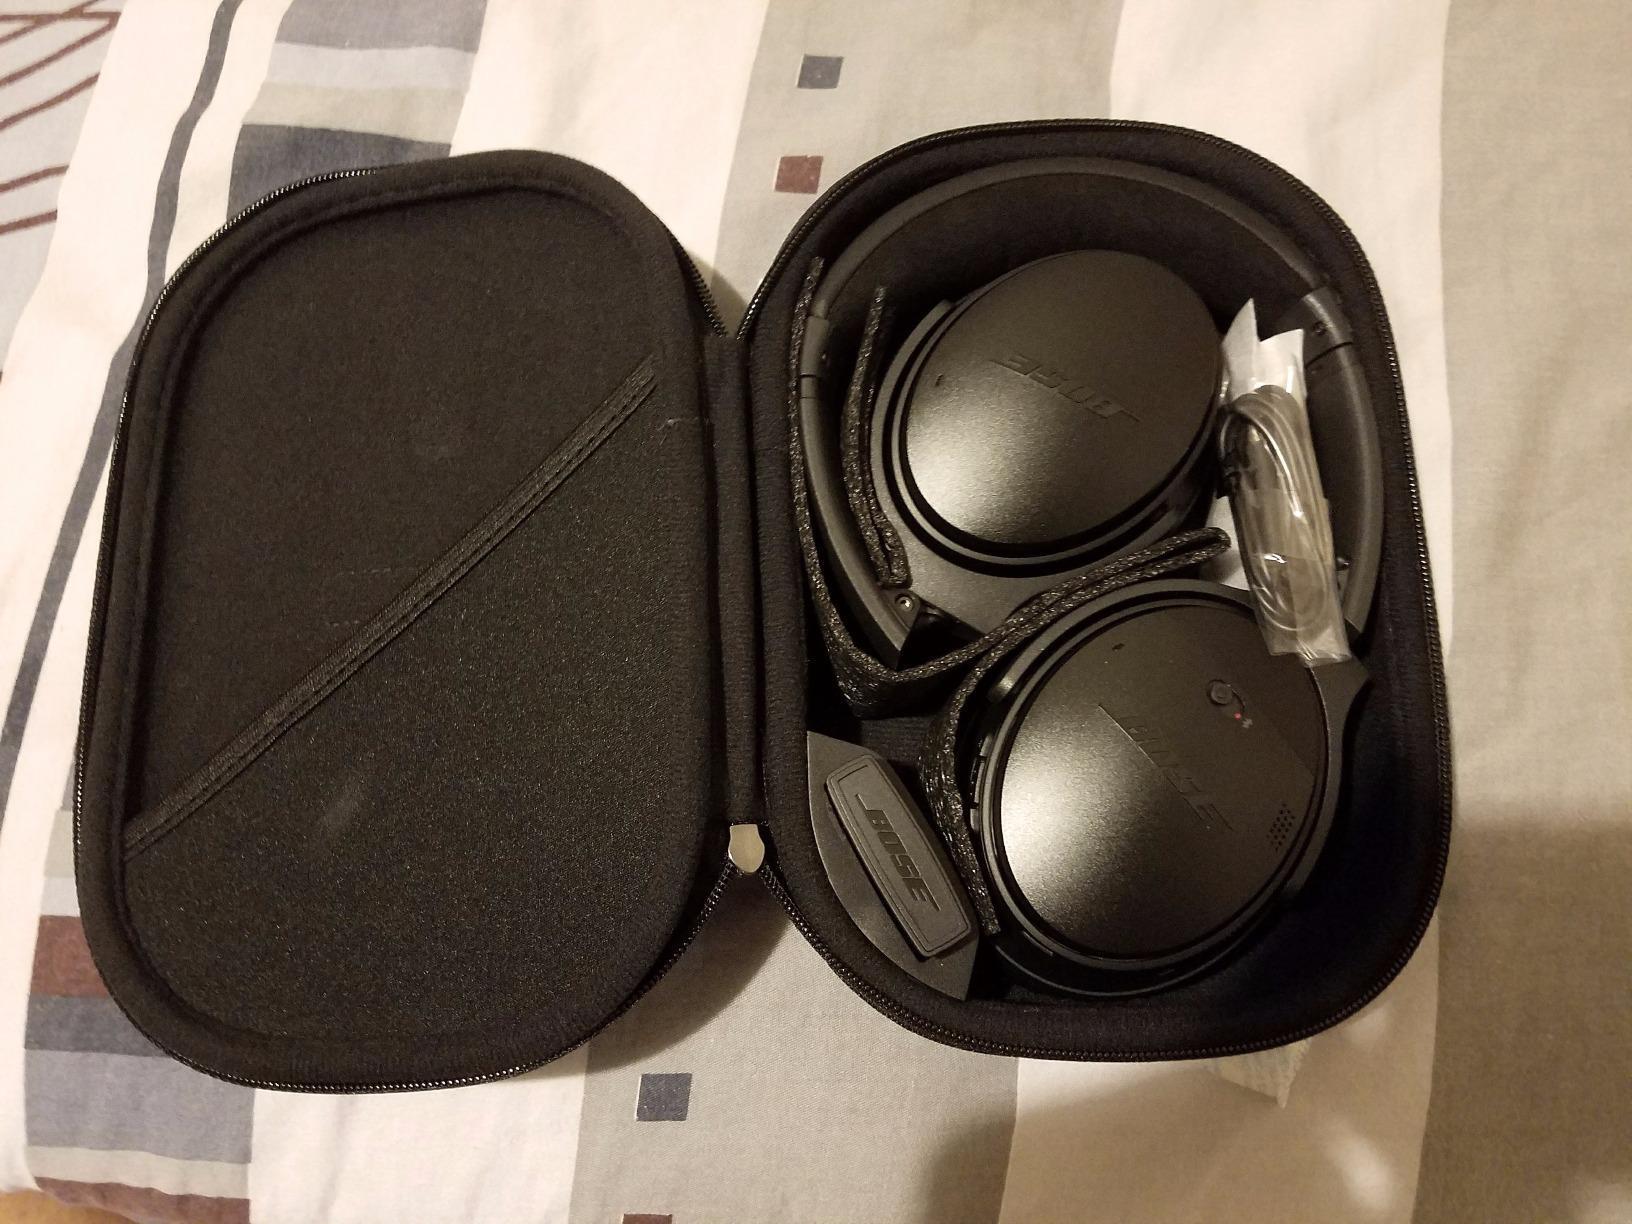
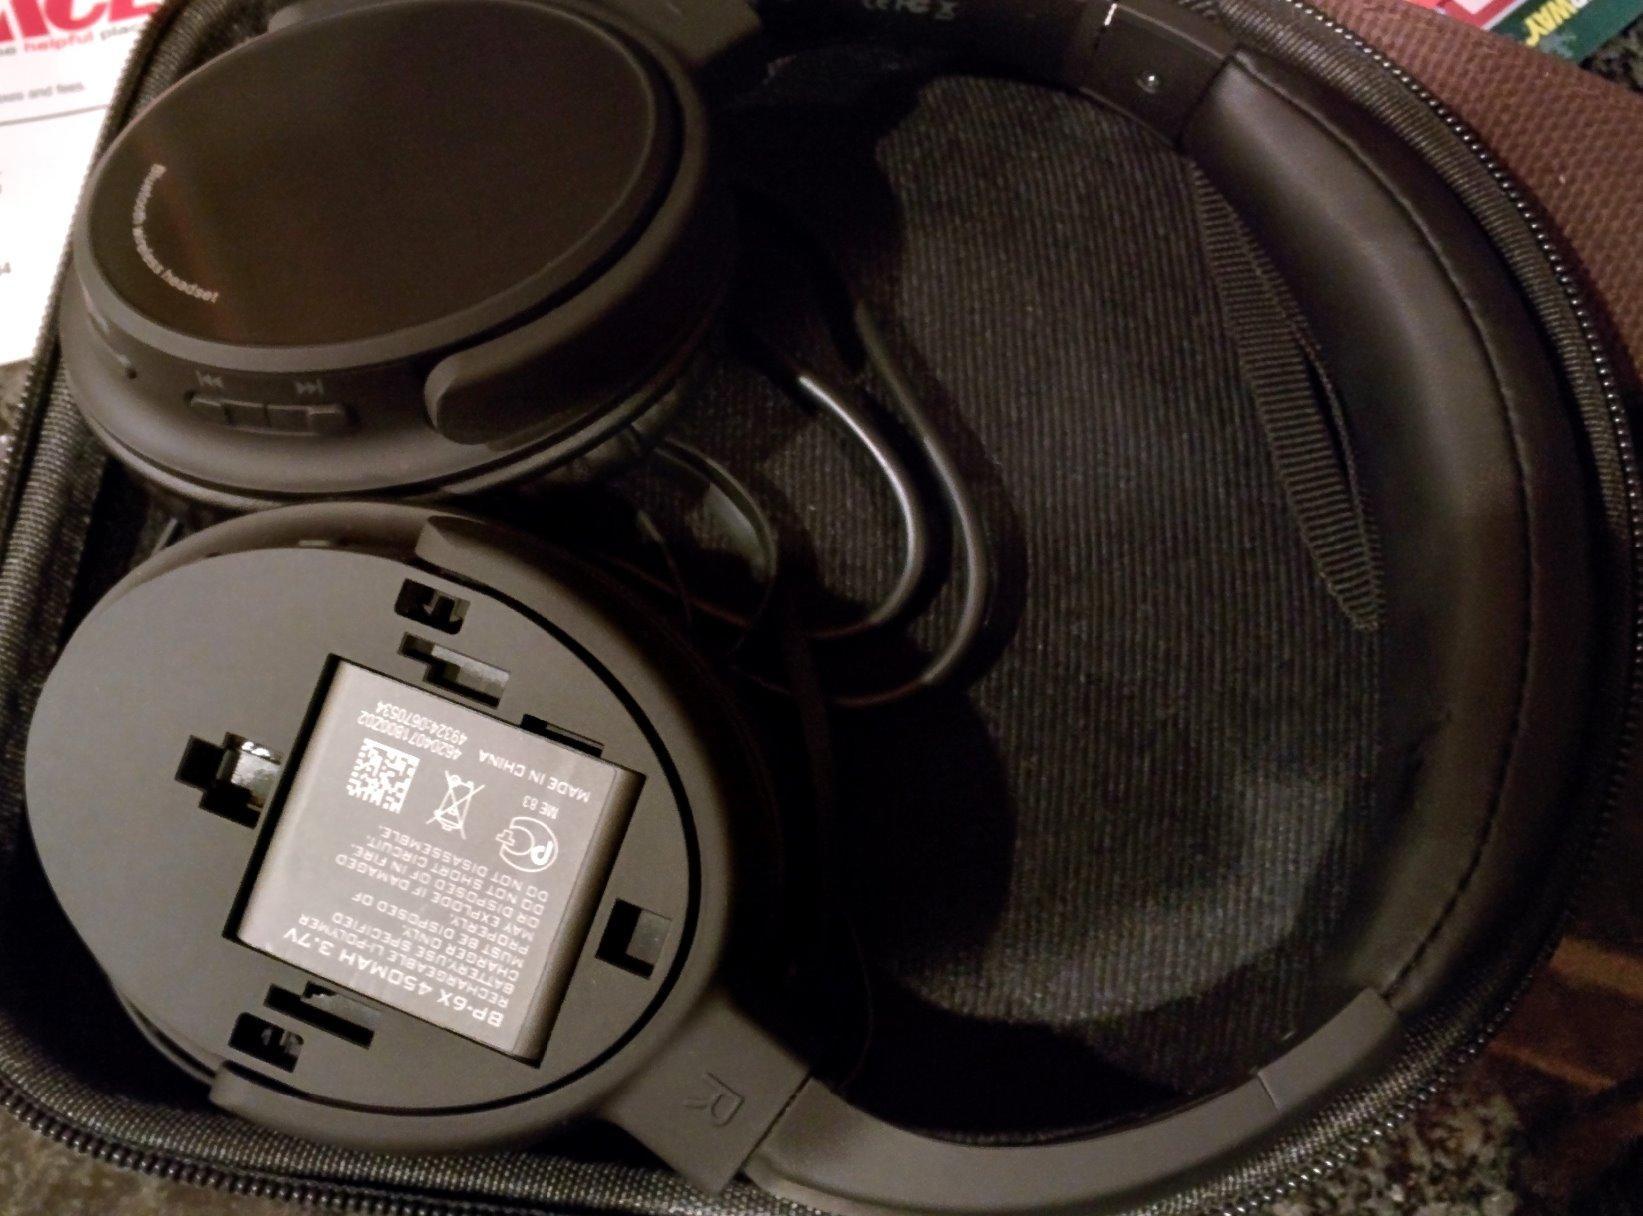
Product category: headphones
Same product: no